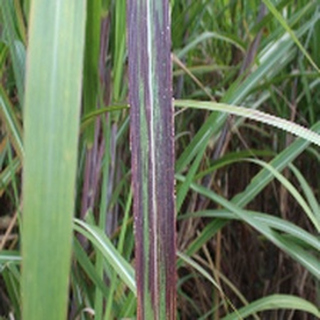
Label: sugarcane_bacterial_blight